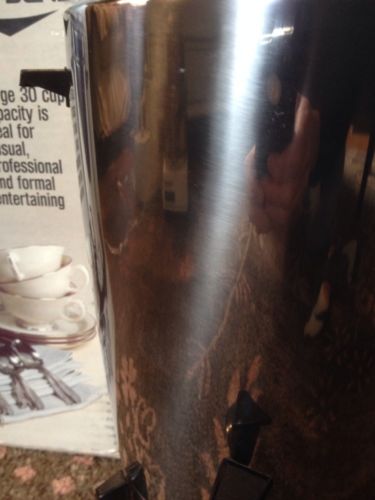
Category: coffee maker